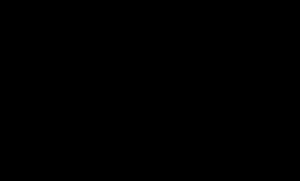
La Chose publique est un film français réalisé par Mathieu Amalric. Œuvre de commande de la chaîne de télévision Arte dans le cadre sa collection « Masculin/Féminin », le film est présenté le 21 mai 2003 à la Quinzaine des réalisateurs lors du Festival de Cannes. Il est diffusé sur la chaîne franco-allemande le 1ᵉʳ septembre 2003 avant de faire une sortie généralisée sur un très petit nombre d'écrans en France le 3 septembre 2003.
Un symbole de genre est un pictogramme ou un glyphe utilisé pour représenter le sexe biologique ou le genre sociologique.